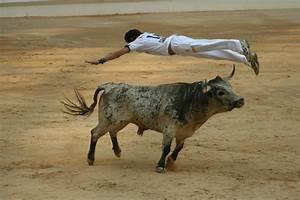
cow